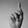
ASL letter: K